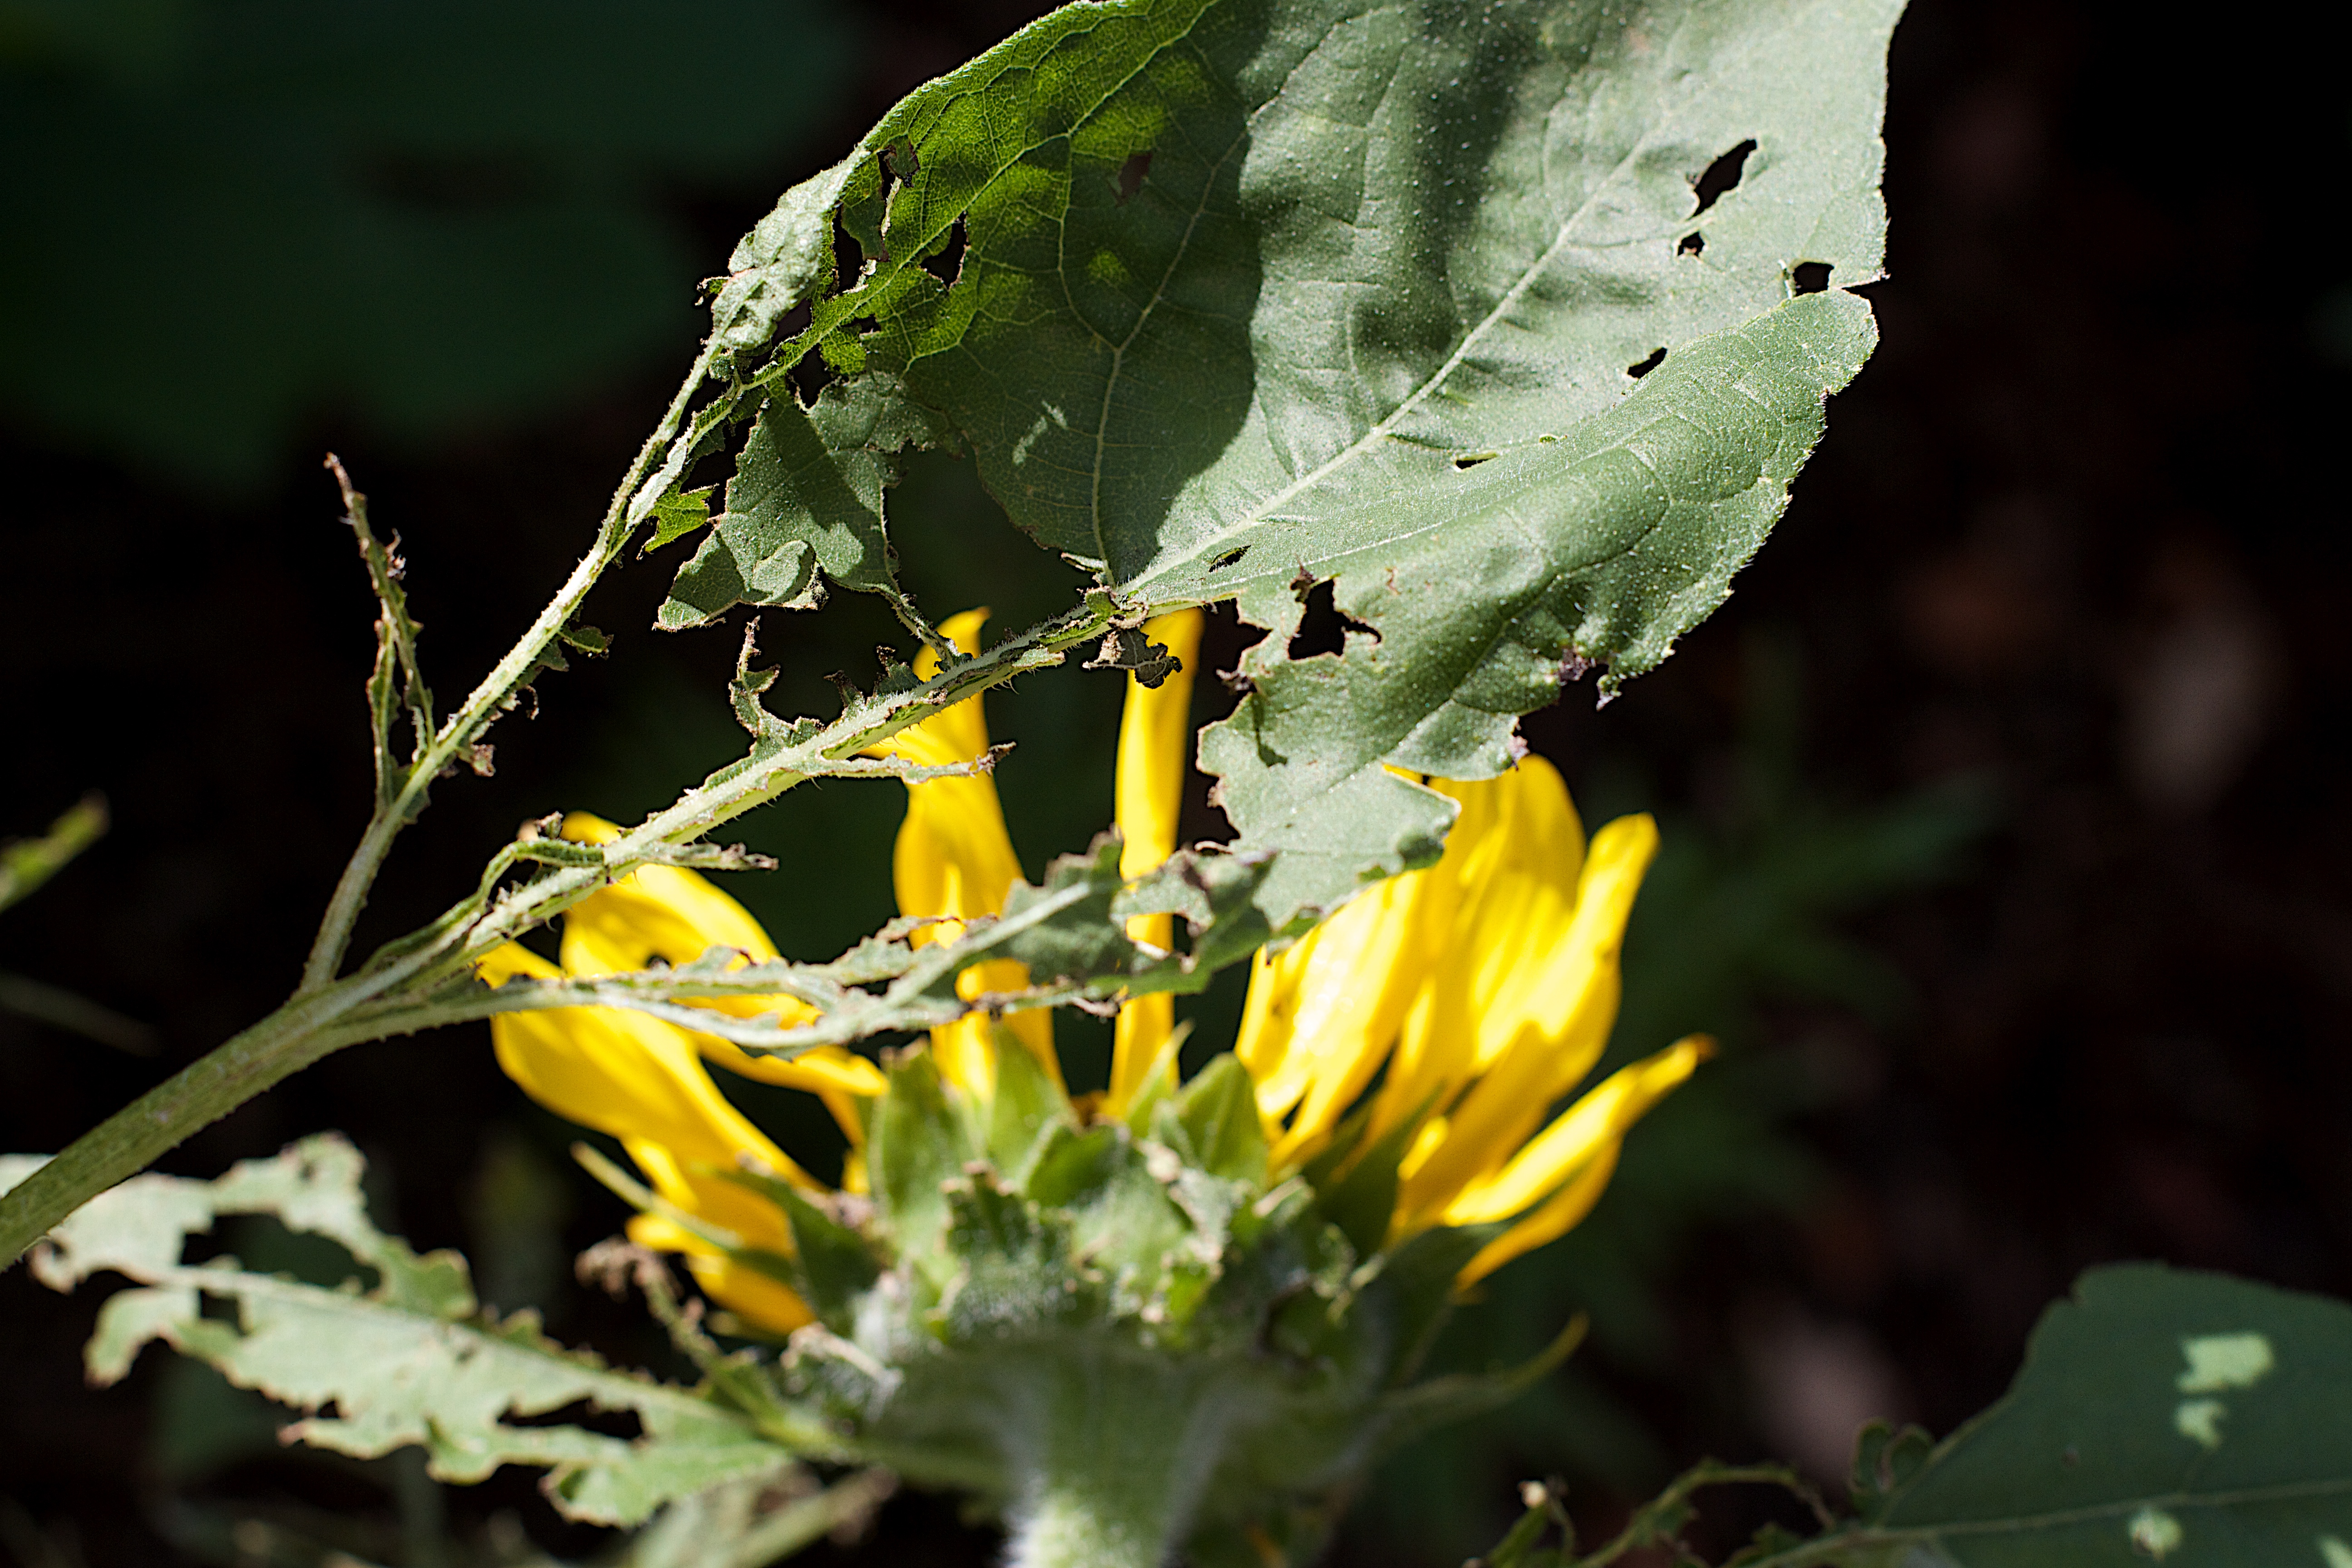
nature, branch, plant, photography, sunlight, leaf, flower, green, insect, autumn, botany, yellow, flora, fauna, invertebrate, wildflower, close up, macro photography, flowering plant, plant stem, land plant